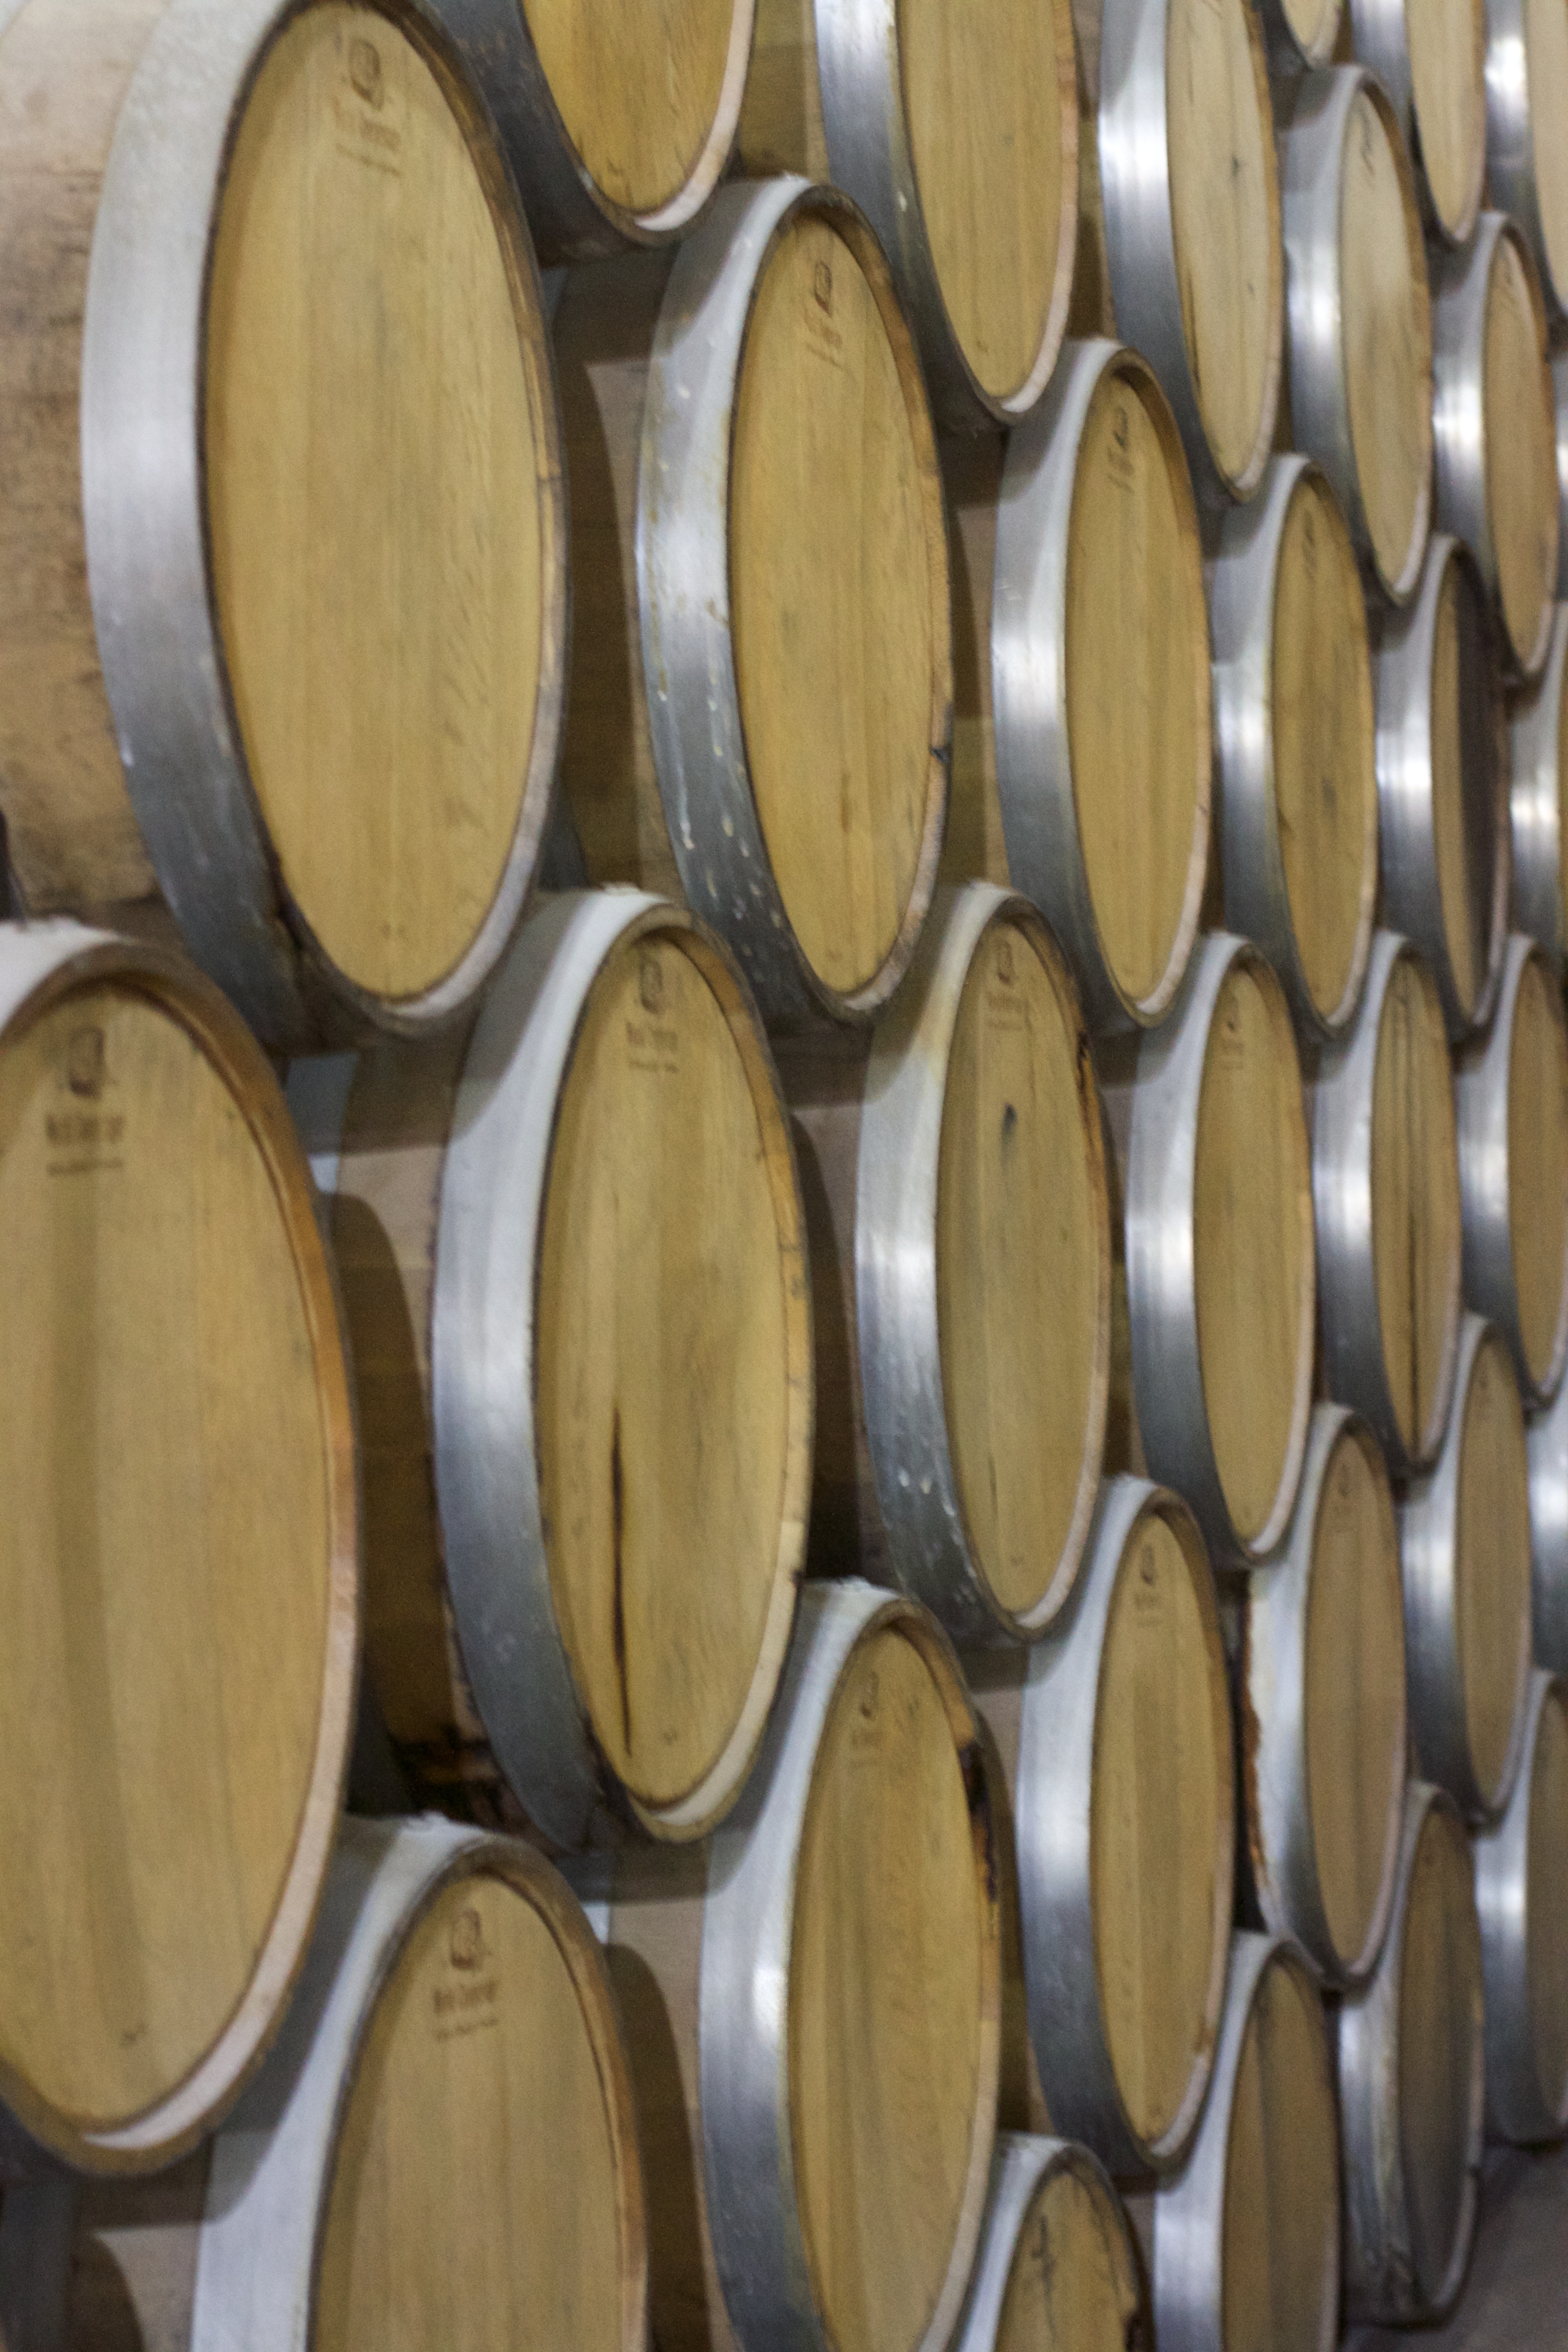
wood, brass, man made object